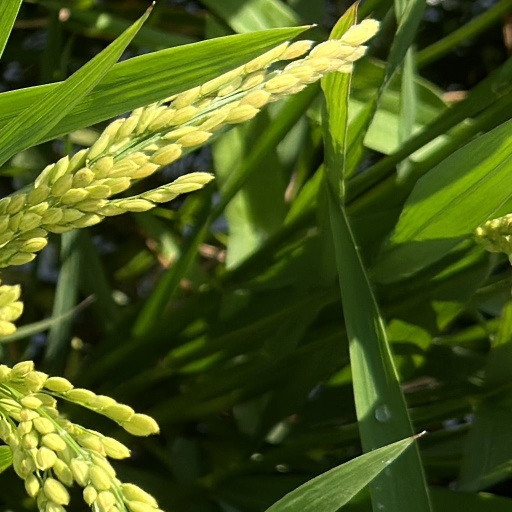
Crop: rice